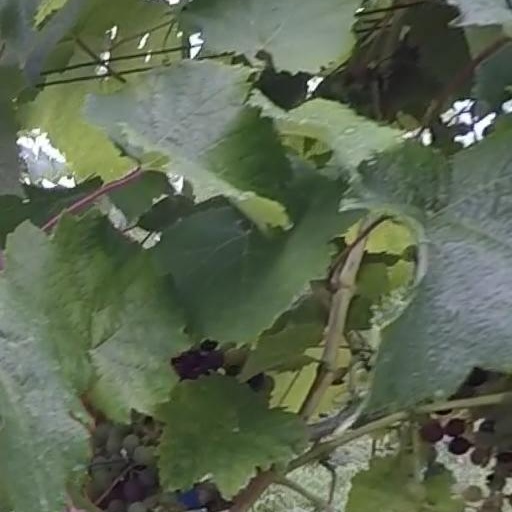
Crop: grape